Art of the United Kingdom

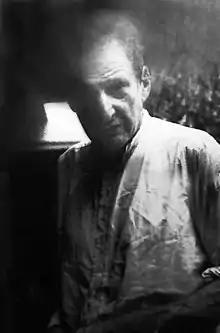
Lucian Freud

Victorian painting developed the Hogarthian social subject, packed with moralizing detail, and the tradition of illustrating scenes from literature, into a range of types of genre painting, many with only a few figures, others large and crowded scenes like Frith's best-known works. Holman Hunt's "The Awakening Conscience" (1853) and Augustus Egg's set of "Past and Present" (1858) are of the first type, both dealing with "Fallen woman", a perennial Victorian concern. As Peter Conrad points out, these were paintings designed to be read like novels, whose meaning emerged after the viewer had done the work of deciphering it. Other "anecdotal" scenes were lighter in mood, tending towards being captionless "Punch" cartoons.